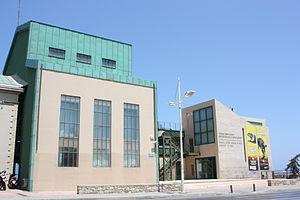
Musée histoire naturelle de Crète à Héraklion
Le Musée d'histoire naturelle de Crète est un musée grec situé dans une ancienne centrale électrique d'Héraklion en Crète. Ce musée d'histoire naturelle dépend de l'université de Crète et son but est l'étude, la protection et la diffusion des connaissances concernant la géodiversité et la biodiversité terrestre et marine de Méditerranée orientale.